Puerto Rican amazon

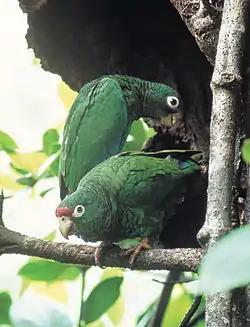
A pair of Puerto Rican amazons which usually mate for life

The Puerto Rican amazon usually mates for life, with pairs only changing mates if one bird perishes or abandons the nest. A male may abandon the female if the latter is injured, re-mating with a more "physically perfect" subject. The pairing process is unknown; however, new pairs tend to participate in mutual mating dances characterized by coordinated bows, partial extension of the wings and full tail expansion.